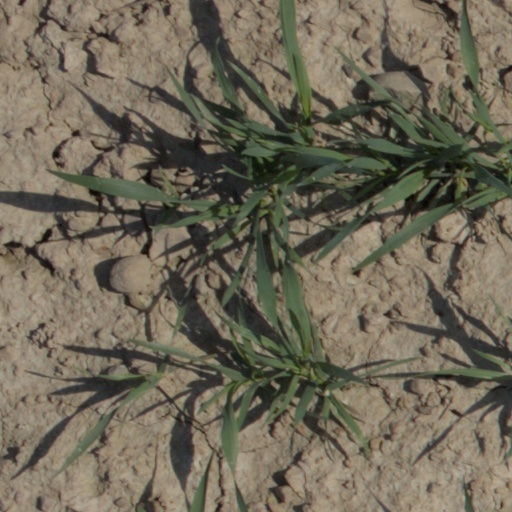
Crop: wheat